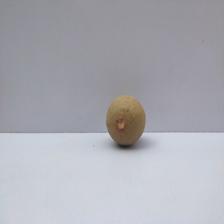
Size: Small